Bernhard Siebken

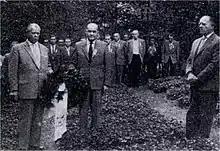
HIAG members laying a wreath at Siebken's grave in 1959; photo originally appeared in HIAG's periodical "Der Freiwillige" ("The Volunteer")

Bernhard Siebken (4 April 1910 – 20 January 1949) was a German SS commander during World War II and a convicted war criminal. He was sentenced to death for the killing of Canadian prisoners of war and was executed in 1949.